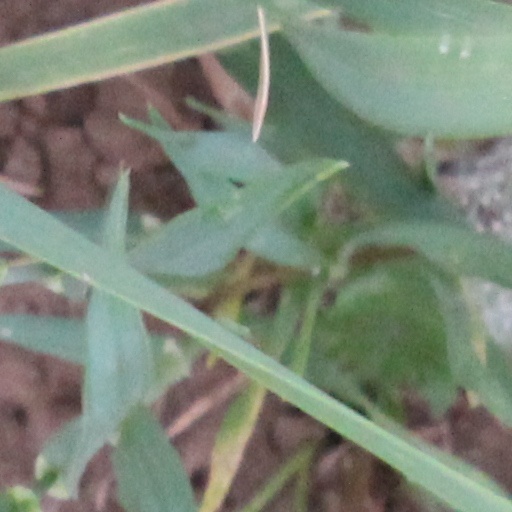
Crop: wheat